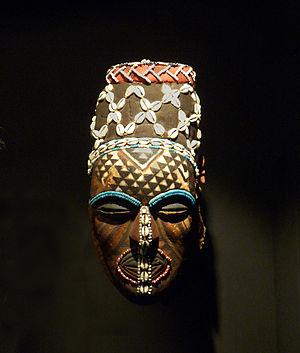
Masque de visage féminin (ngady mwaash). 19e siècle. Bois, peinture rouge et blanche, raphia tissé, tissu, cauris, perles de verre. 34 cm. République démocratique du Congo, Kuba. (Musée ethnologique de Berlin)
Les Kuba ou Bakuba sont une population de langues bantoues d'Afrique centrale vivant entre la rivière Kasaï et la rivière Sankuru au centre de la République démocratique du Congo. Ils sonts organisés en royaume et sont connus pour leur art statuaire et leurs textiles.